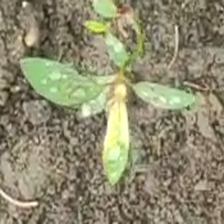
Weed species: Moti_dudhi(Euphorbia_geneculata_L)